Stratum basale

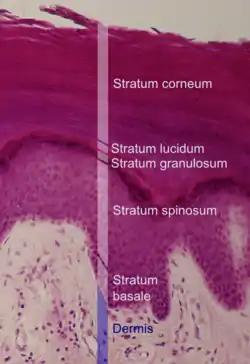
Histologic image showing a section of epidermis. "Stratum basale" labeled near bottom.

The stratum basale (basal layer, sometimes referred to as stratum germinativum) is the deepest layer of the five layers of the epidermis, the external covering of skin in mammals.